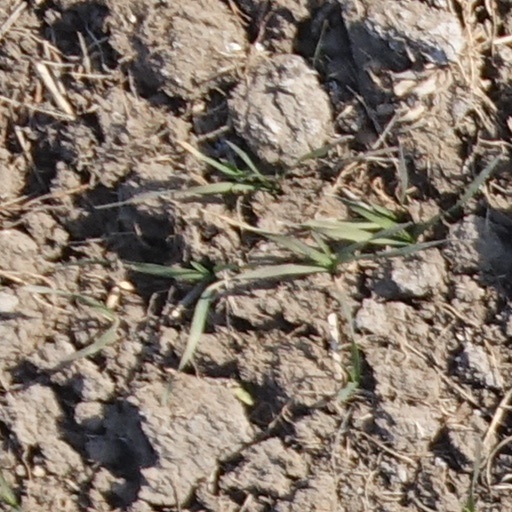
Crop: wheat